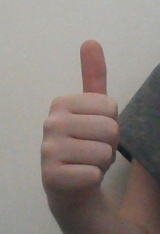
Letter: aleff